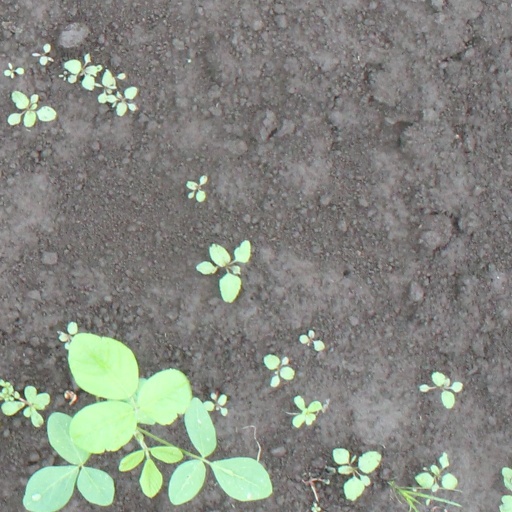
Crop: soybean